Rasen-Antholz

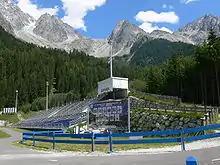
Biathlon track

Rasen-Antholz is known for the South Tyrol Arena biathlon track, which opened in 1971. It hosted the Biathlon World Championships in 1975, 1976, 1983, 1995, 2007 and 2020. It is also a regular venue of the Biathlon World Cup season, with the highest altitude of all World Cup meetings at a height of about . It will host biathlon for the 2026 Winter Olympics in Milan and Cortina d'Ampezzo.